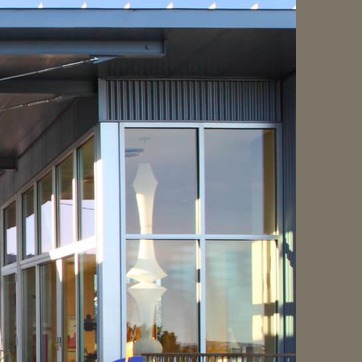
Material: glass